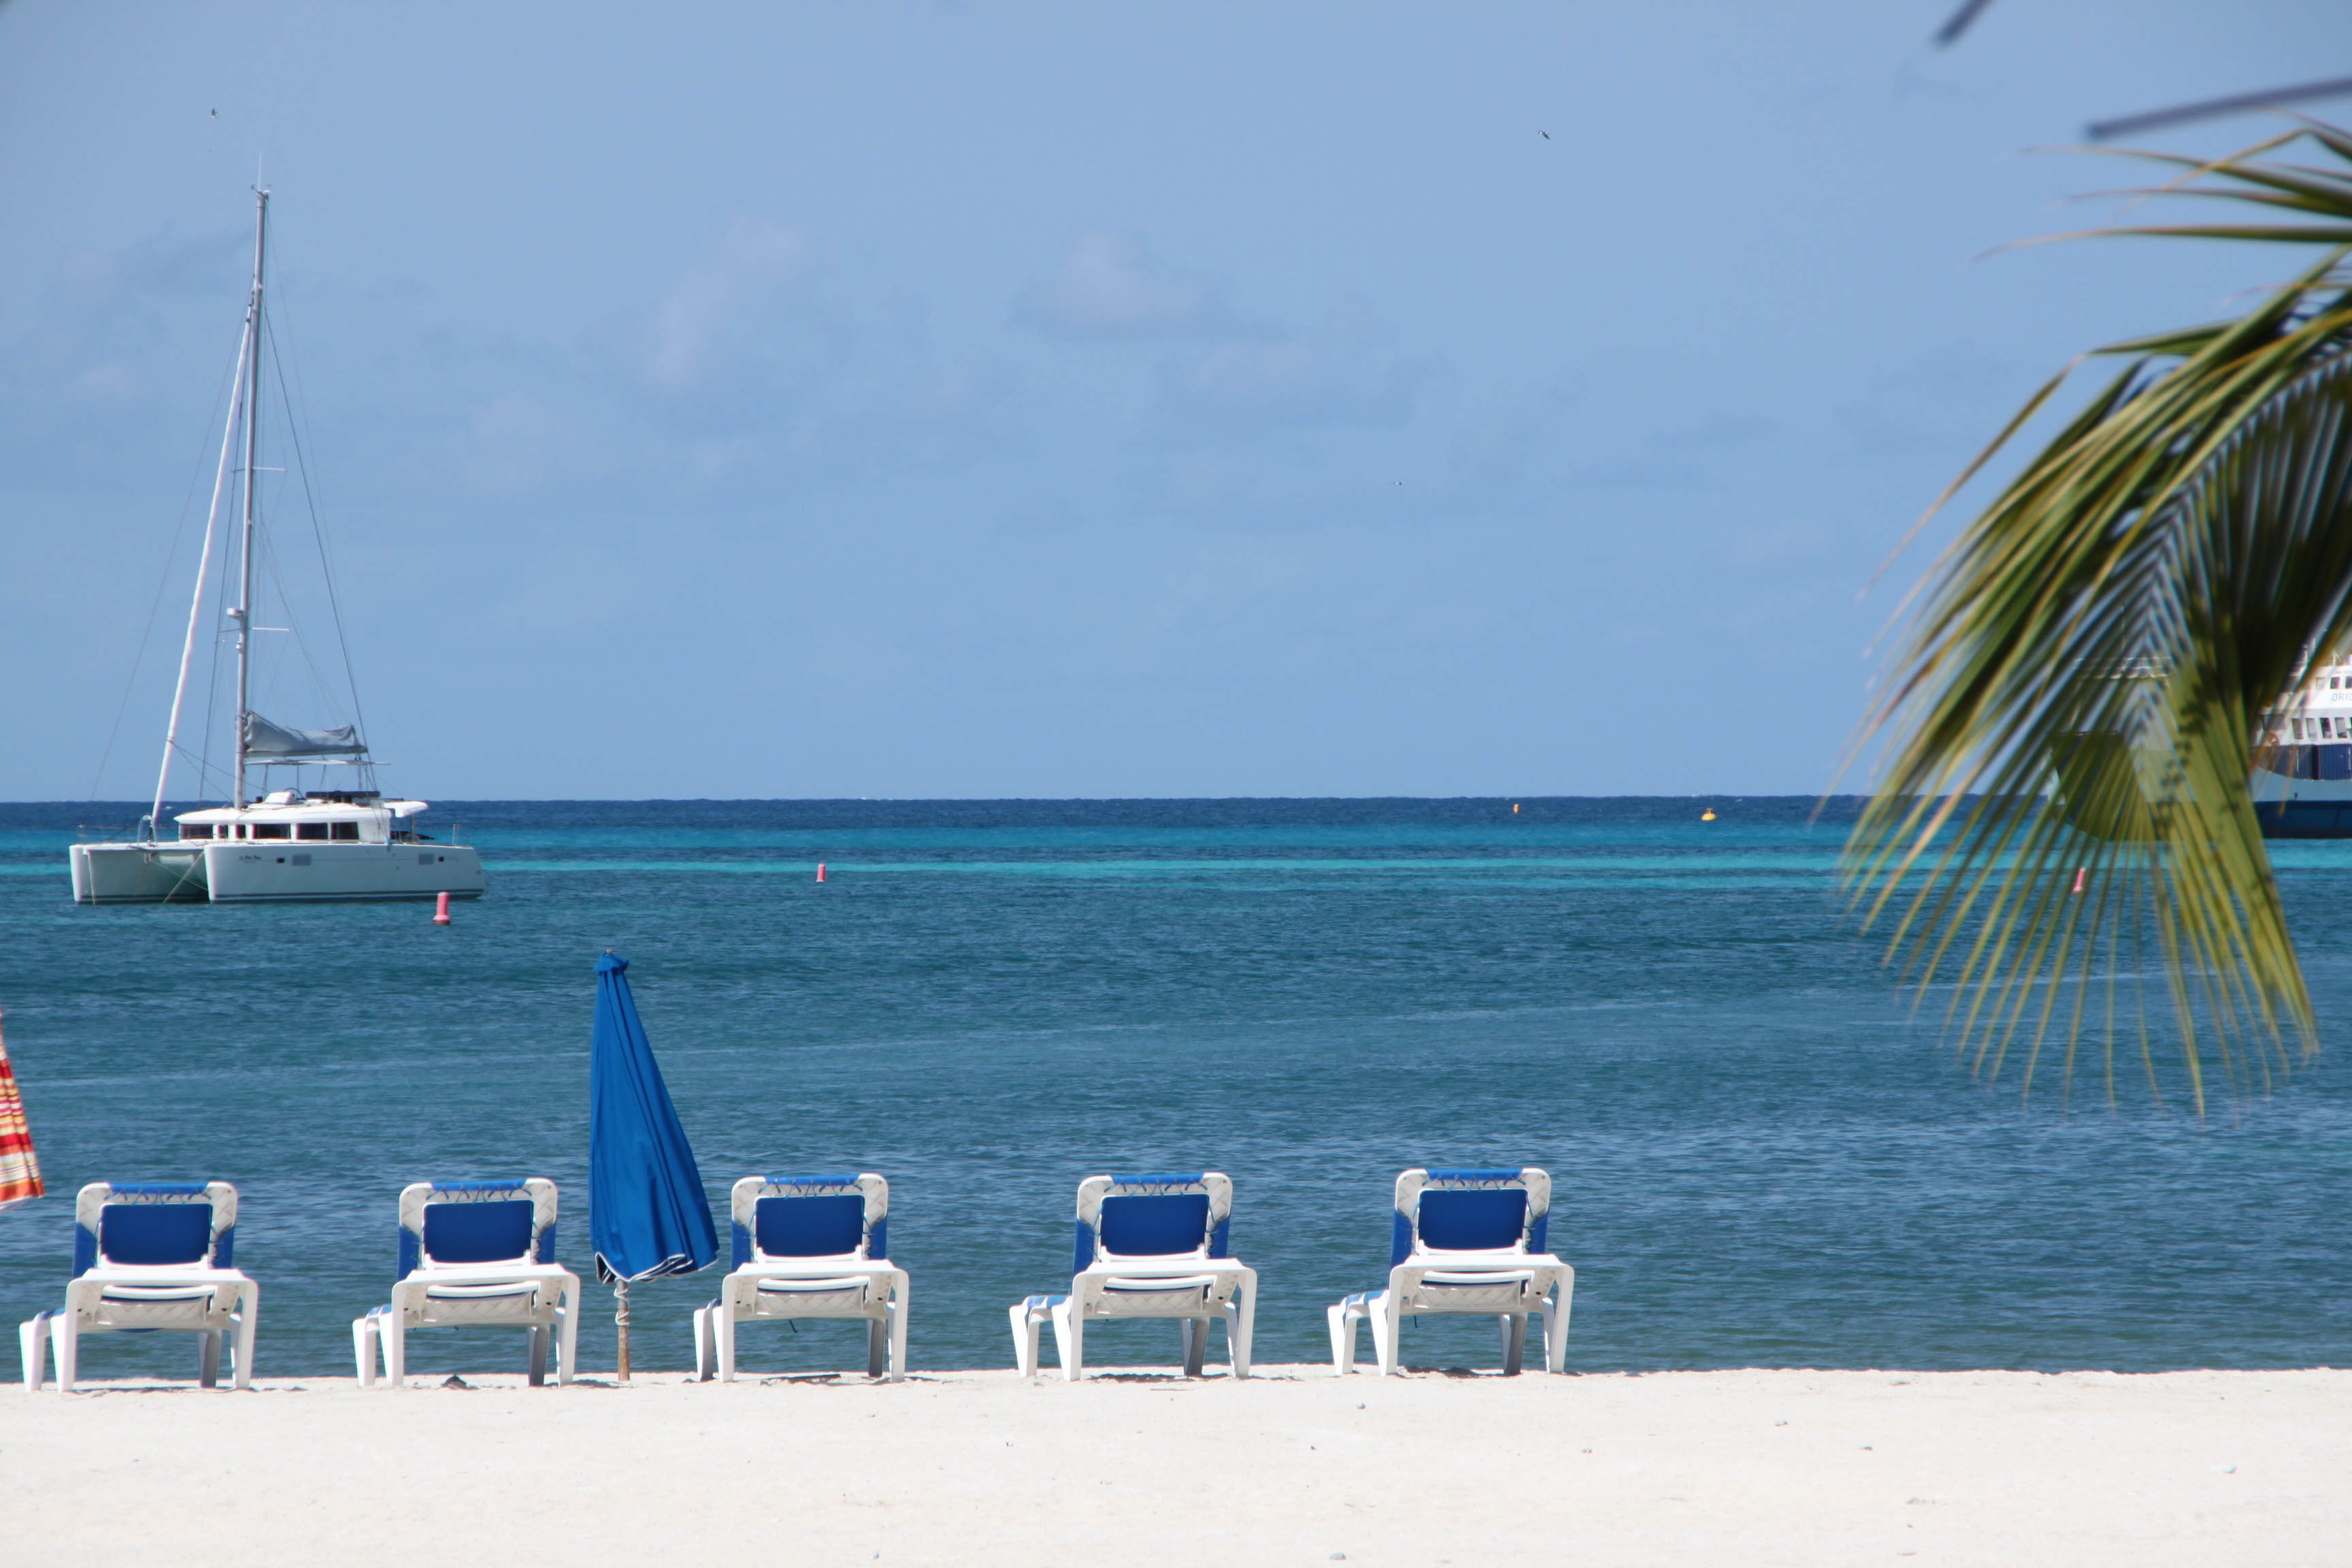
beach, sea, coast, sand, ocean, dock, shore, summer, vacation, vehicle, holiday, bay, island, marina, tourism, body of water, relaxation, holidays, deck chair, caribbean, palm trees, distant, concerns, sand beach, sun loungers, parasols